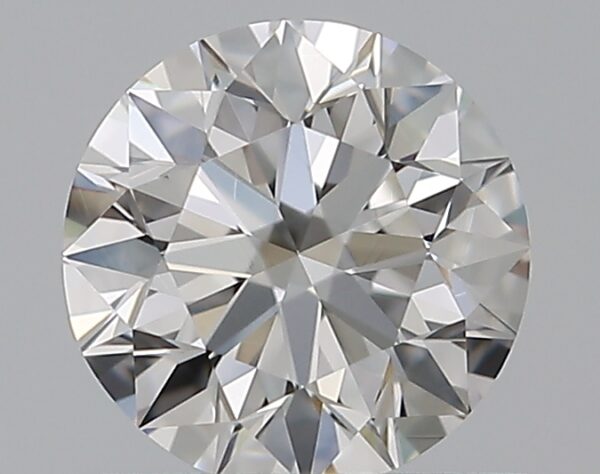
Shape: round
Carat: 0.5
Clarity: VVS2
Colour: E
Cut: EX
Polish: VG
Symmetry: EX
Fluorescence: F
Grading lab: GIA
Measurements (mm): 5.05 x 5.08 x 3.16